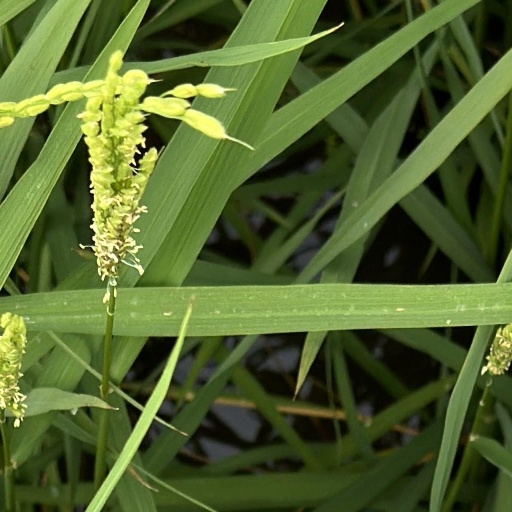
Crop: rice